Hugo Marcus

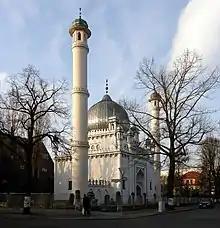
Berlin, Wilmersdorfer Mosque in 2008

When the Ahmadiyya organization built the Berlin Mosque in 1923, Marcus met the charismatic Islamic missionary Sadruddin (1880–1980) who offered Marcus a permanent job educating the organization's Muslim students on German language and culture, in addition to making him the editor of the mosque's journal, "Die Moslemische Revue". Marcus' encounter with Indian Islamic culture opened his eyes to a new way of viewing himself and his sexuality, vastly different from the repressive Wilhelmian conception he grew up with. It allowed physical touch between men, like walking hand in hand, in addition to encouraging the type of close male bonding Marcus wrote about in many of his texts. Before British colonial power outlawed it, male homosexual relationships were even permitted in India, at least among the upper class. The new Muslim perspective helped Marcus dismantle his Nietzschean system of internal conflict, the battle between dionysian and apollonian within himself, and brought him some relief from his repression.